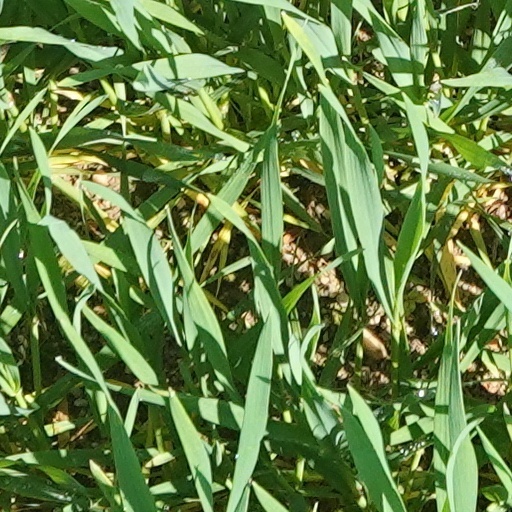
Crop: wheat